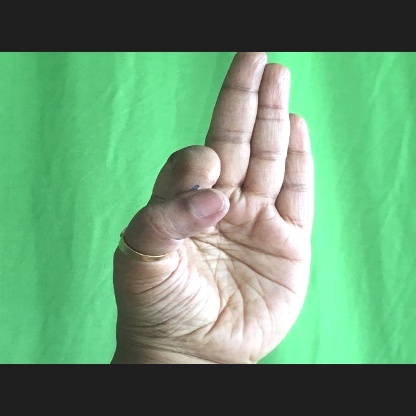
Mudra: Aralam